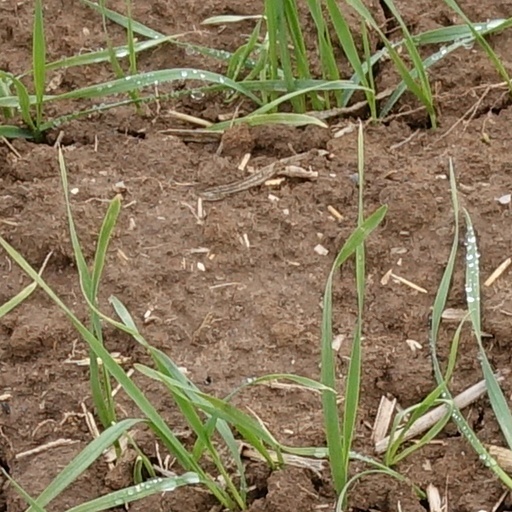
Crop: wheat